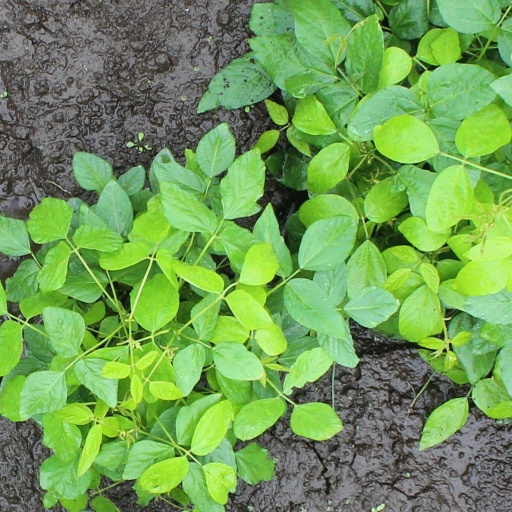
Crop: soybean